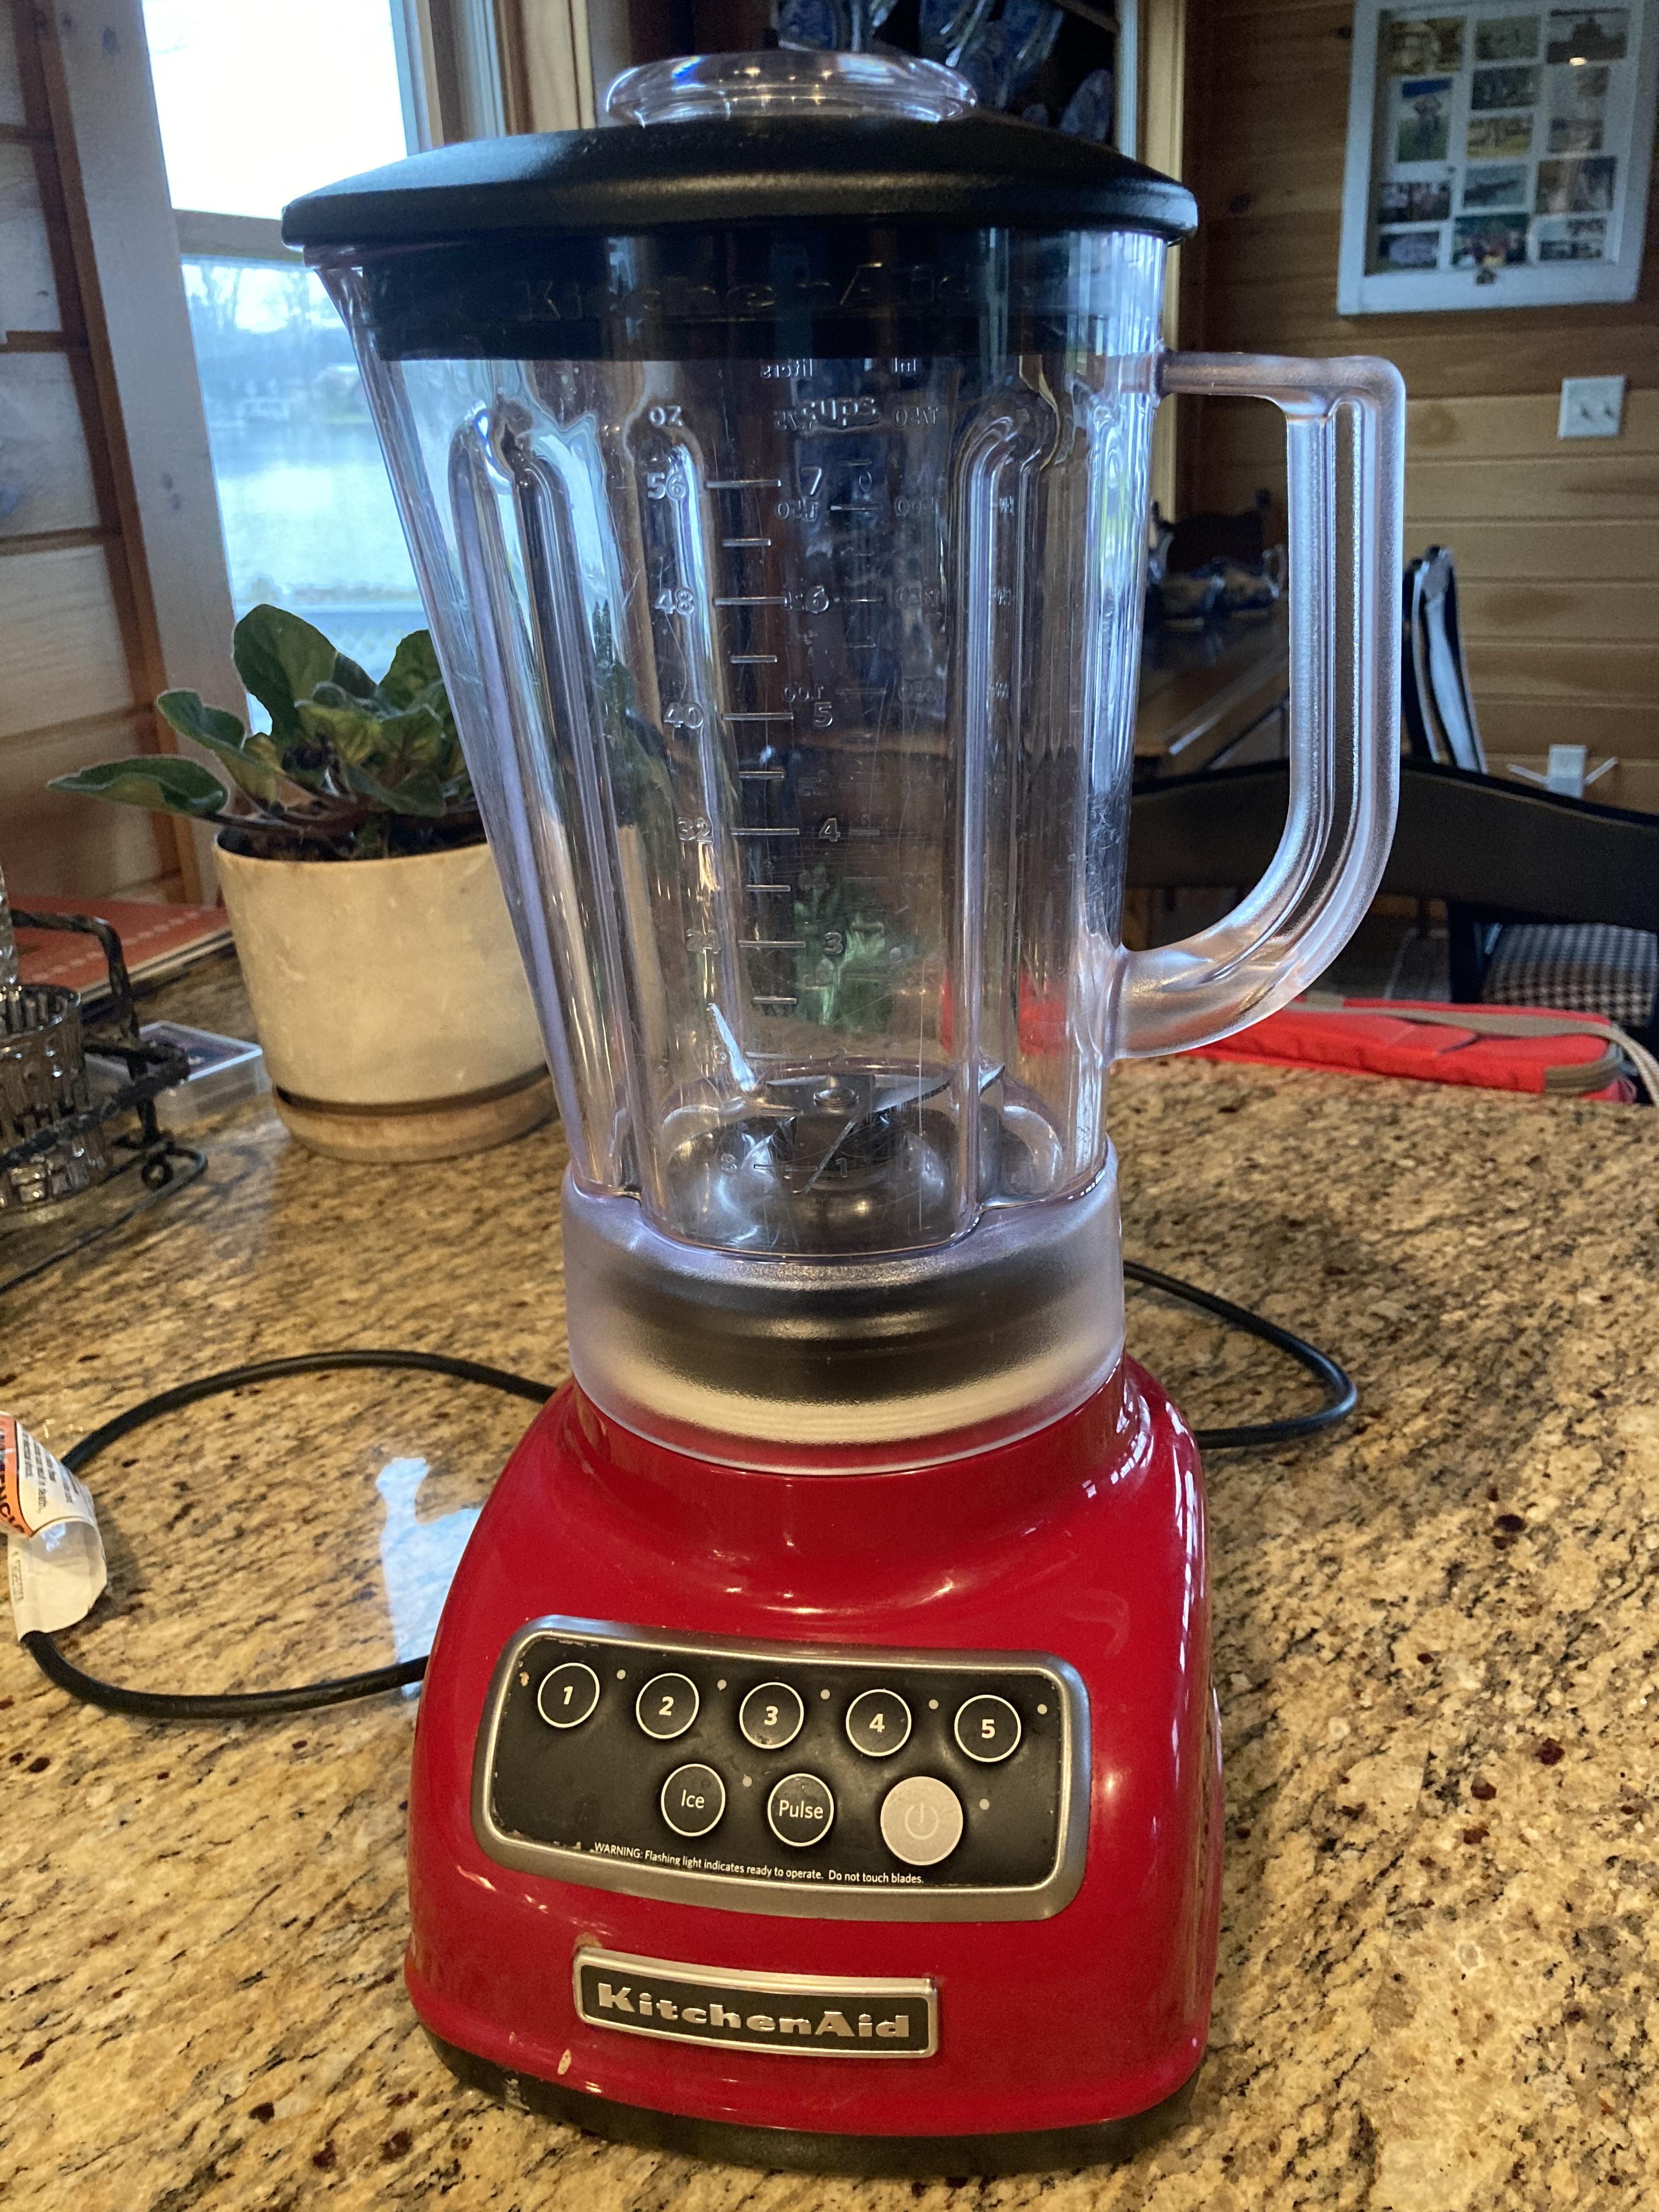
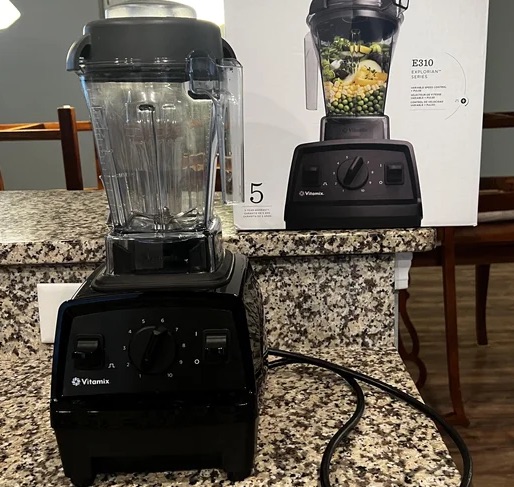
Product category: items_blender
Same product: no